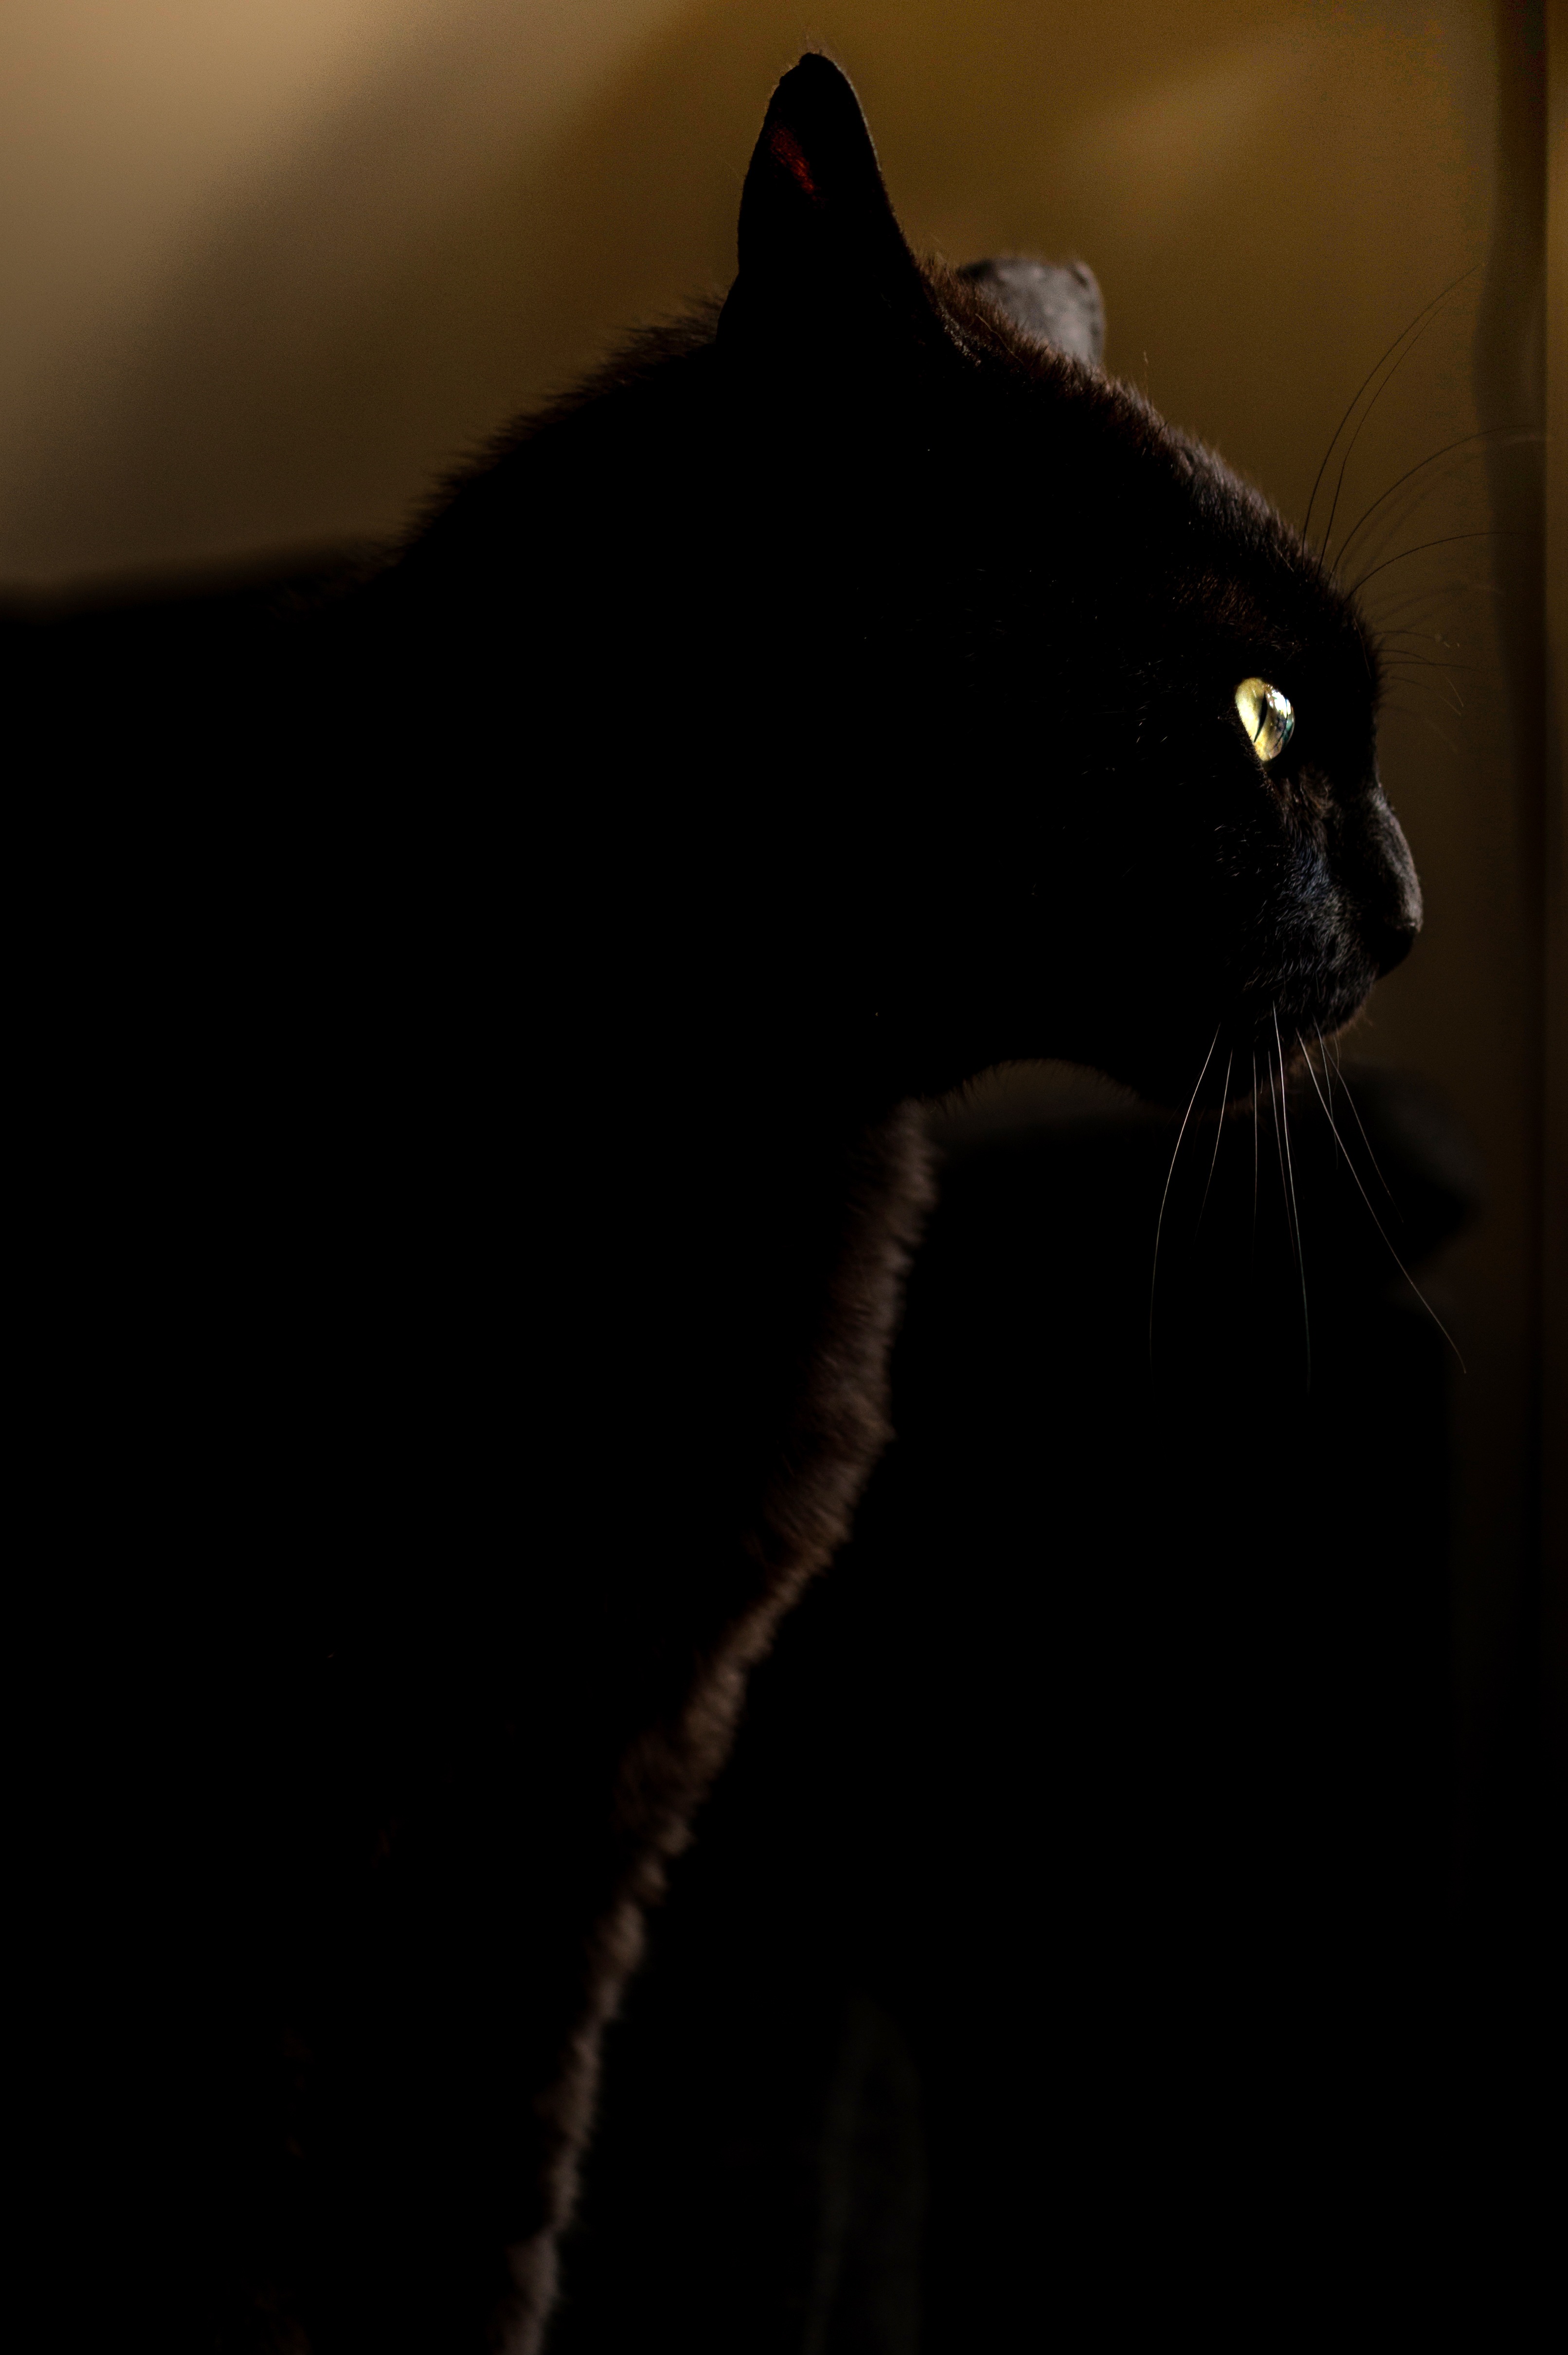
silhouette, animal, cat, mammal, darkness, black cat, black, whiskers, vertebrate, panther, small to medium sized cats, cat like mammal